Rivington

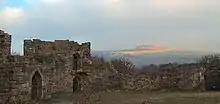
A replica of Liverpool Castle in Lever Park

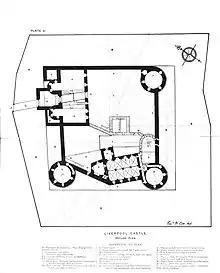
A plan of Liverpool Castle made by 19th century historian Edward Cox.

Leverhulme was fond of the area that he got to know well as a boy and a place he and his wife frequently visited whilst courting. He had a keen interest in its history and as such he sponsored and contributed to the book titled 'A Short History of Rivington' published in 1904, in which is the map of the park. Leverhulme also supported open access to the fields and moorland.